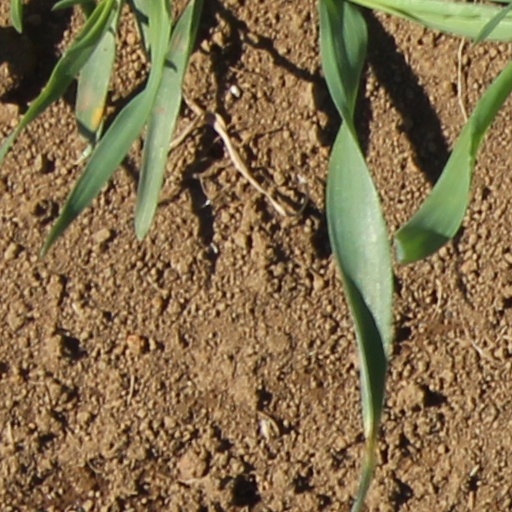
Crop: wheat